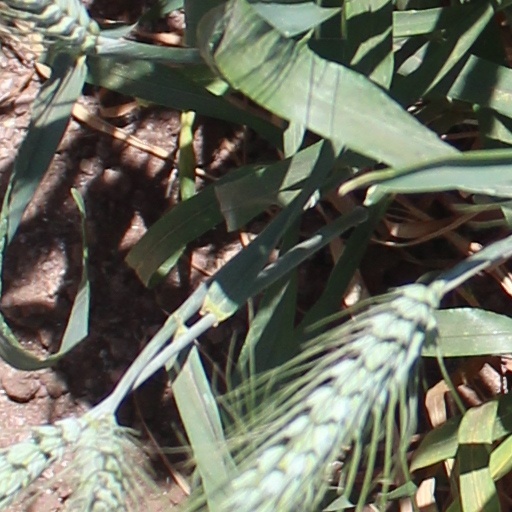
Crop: wheat